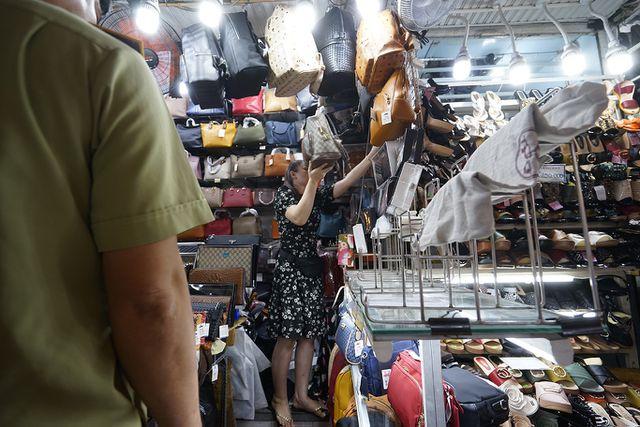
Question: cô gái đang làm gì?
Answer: cô ấy đang lấy đồ